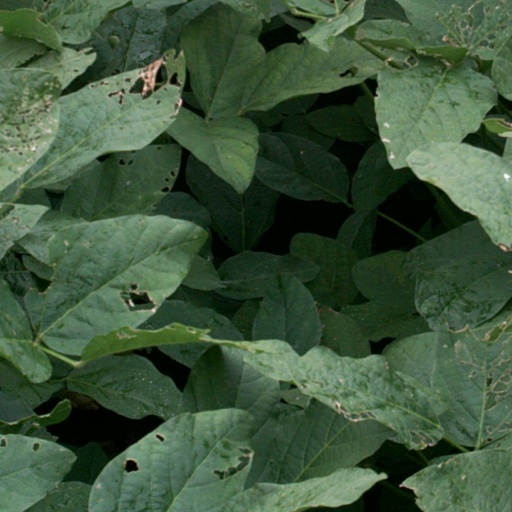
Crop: soybean